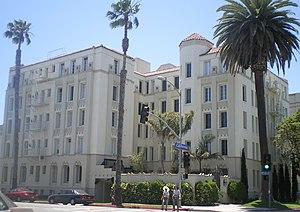
Ceci est la liste des lieux historiques inscrits sur le registre national dans le comté de Los Angeles en Californie.